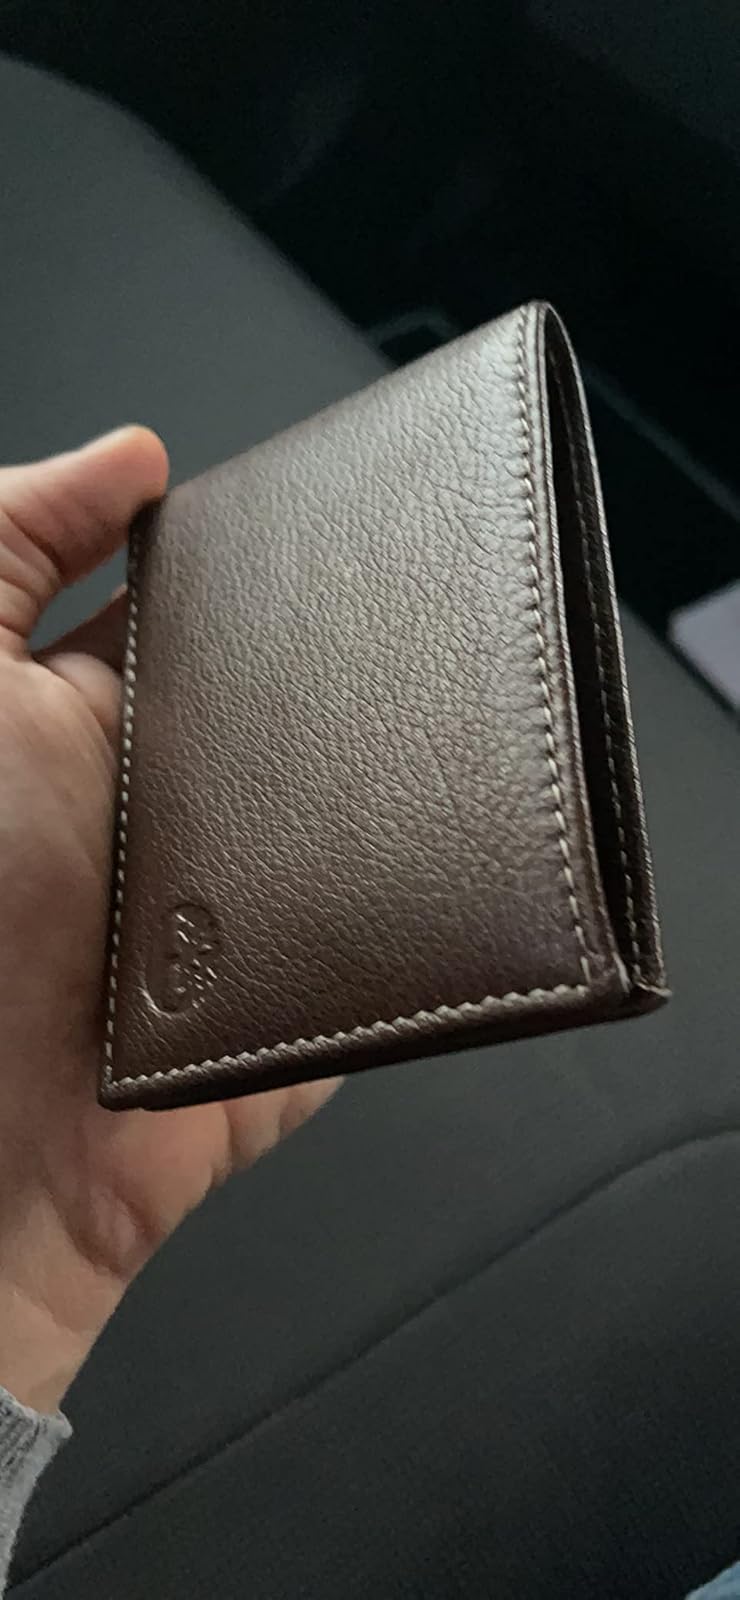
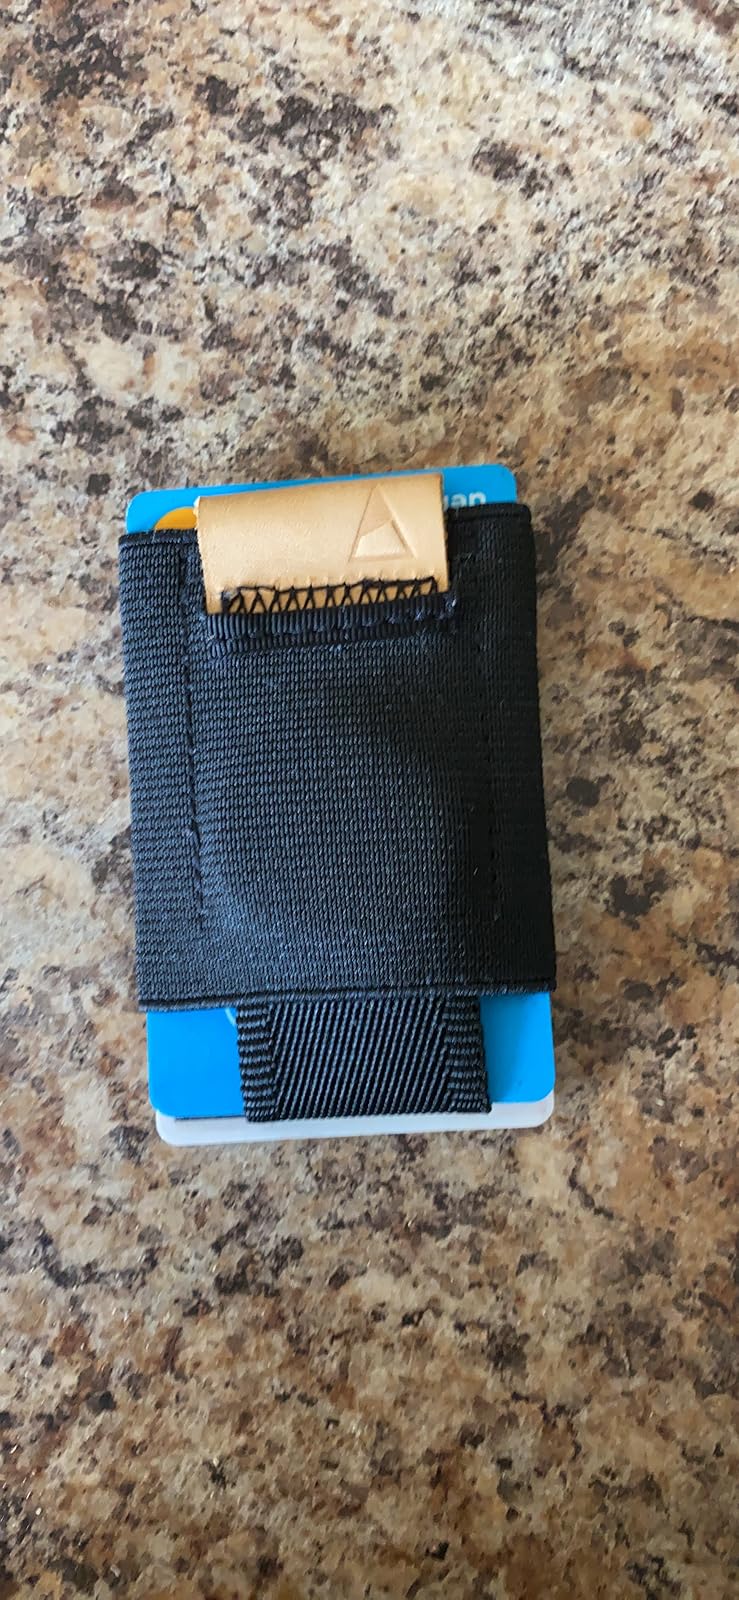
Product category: accessories_wallet
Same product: no